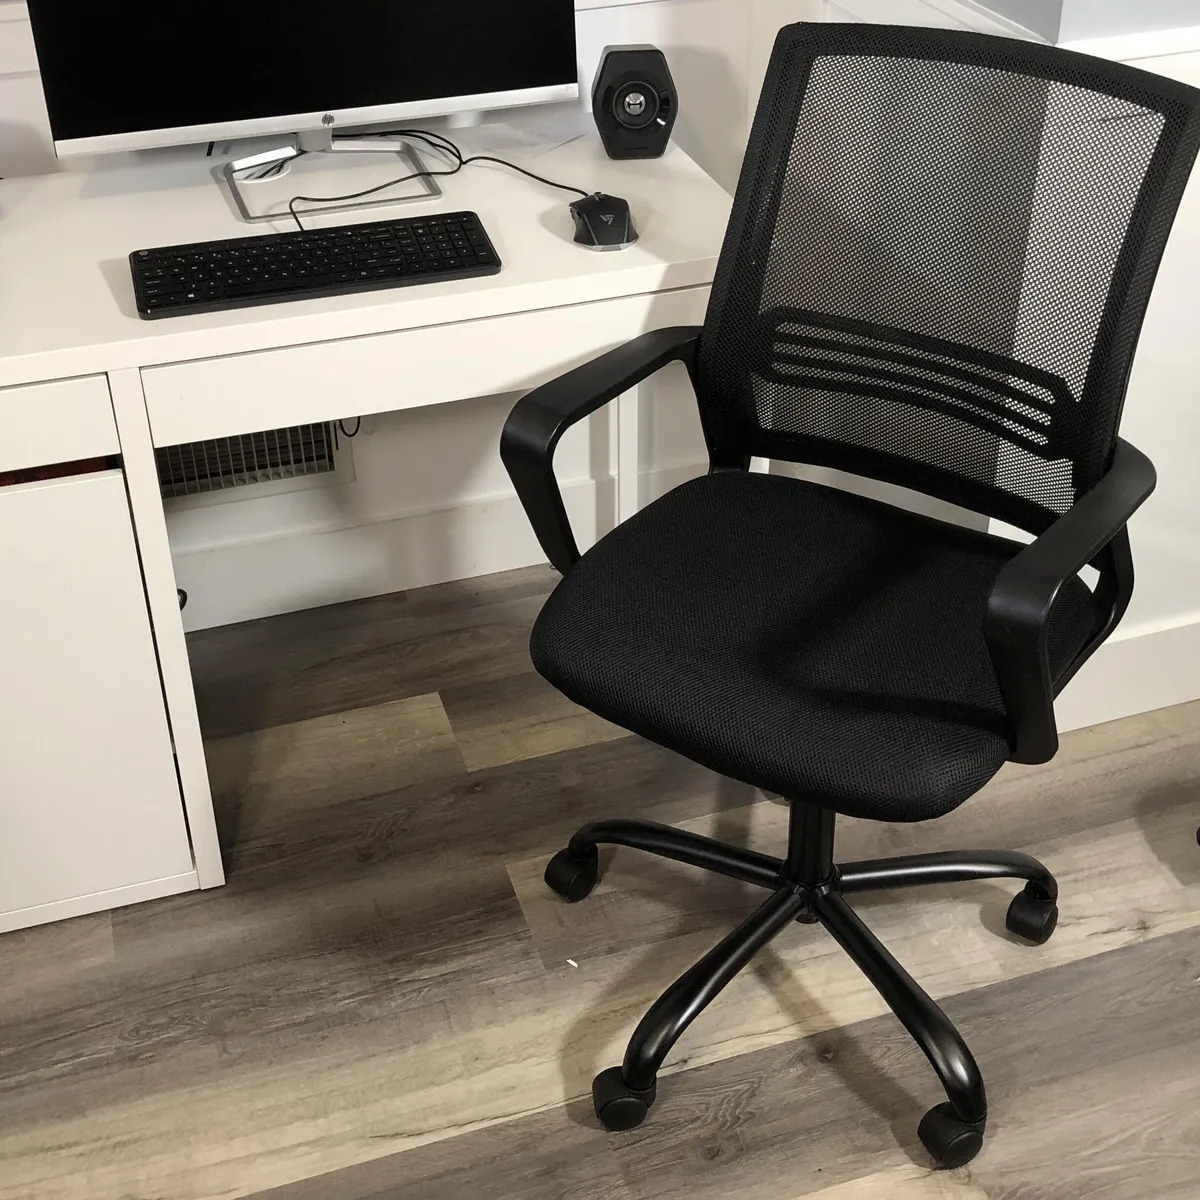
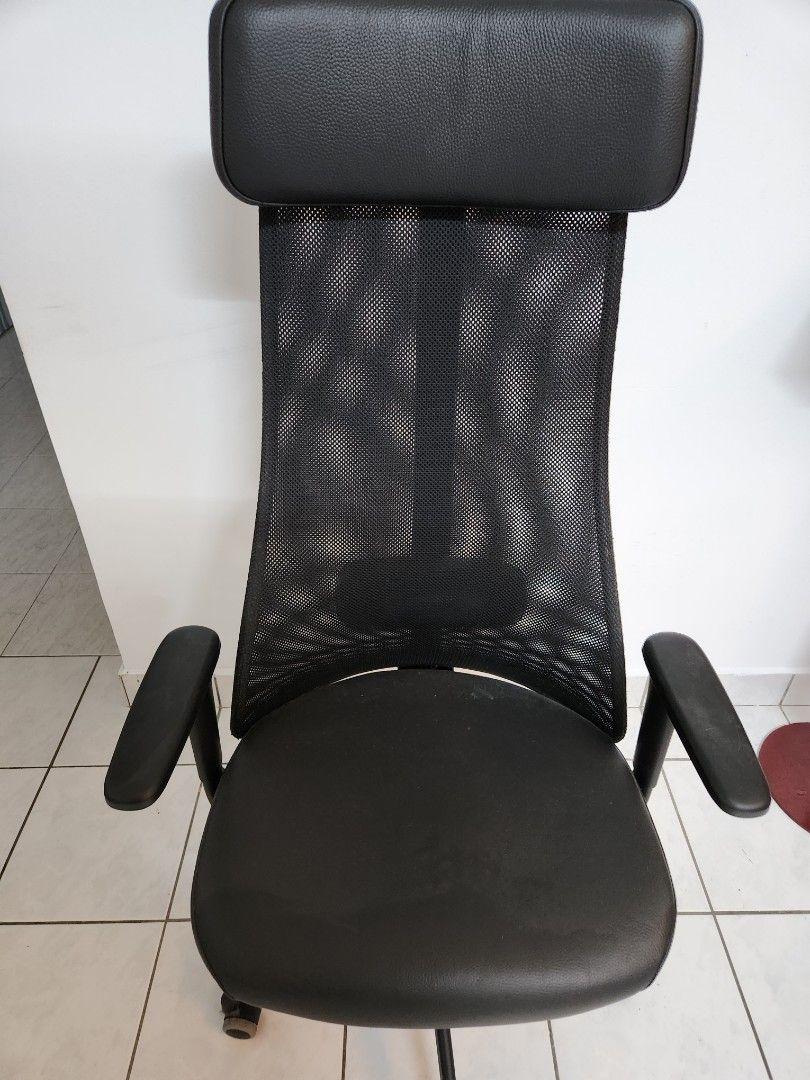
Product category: items_chair
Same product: no